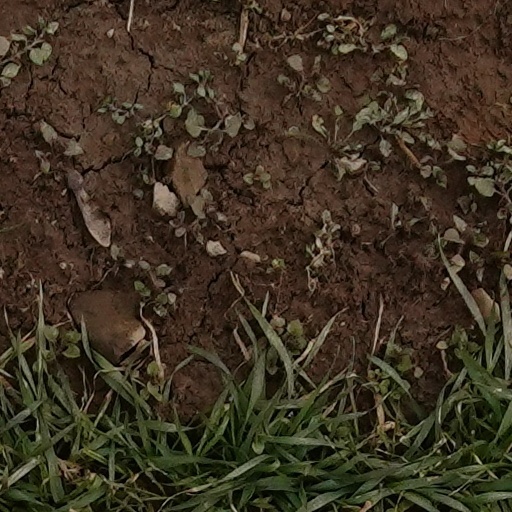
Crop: wheat